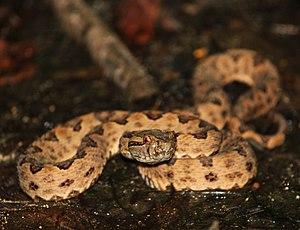
Protobothrops elegans est une espèce de serpents de la famille des Viperidae.